Glenn S. Gerstell

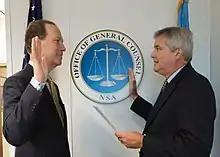
Glenn S. Gerstell (left) being sworn in as the NSA General Counsel at a ceremony at Fort Meade headquarters.

Glenn S. Gerstell is an American lawyer, technology writer, and former government official. Gerstell served as the General Counsel of the United States National Security Agency (NSA) from 2015 to 2020. He is a senior adviser at the Center for Strategic & International Studies (CSIS) and previously was a member of the US National Infrastructure Advisory Council and a Commissioner of the Washington, D.C. Homeland Security Commission.